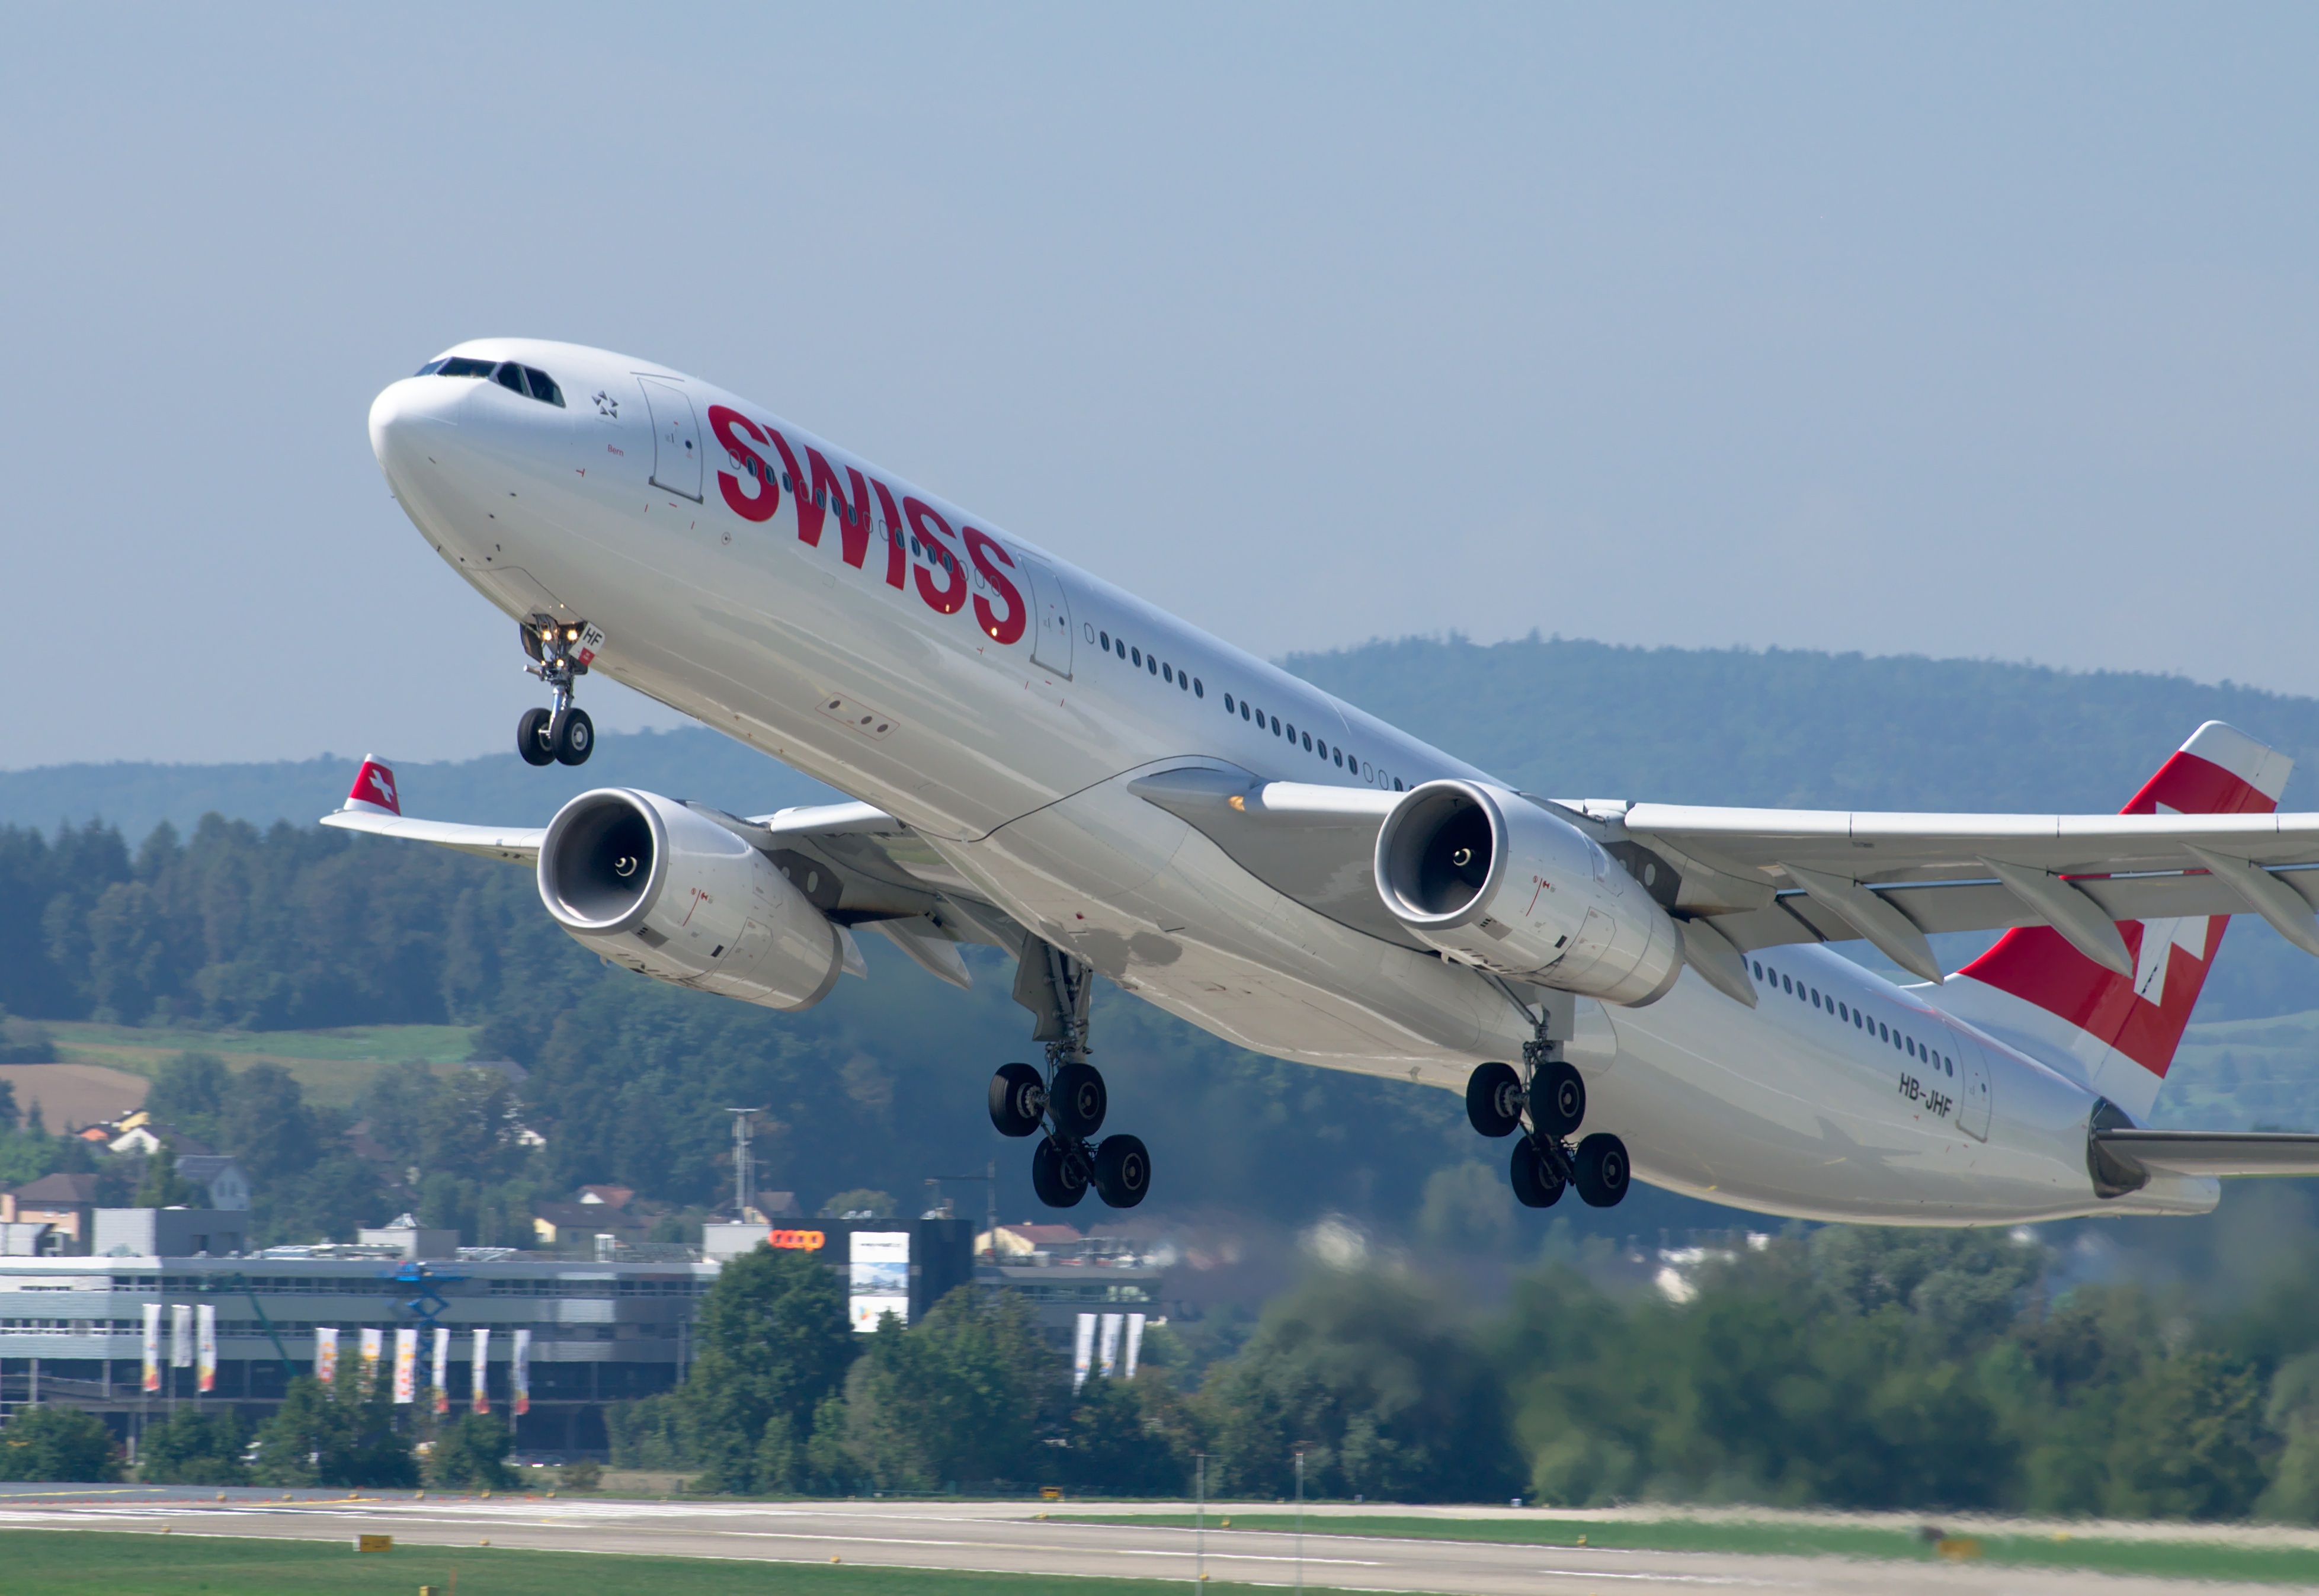
airport, airplane, aircraft, jet, transport, vehicle, airline, aviation, flight, departure, airliner, swiss, airbus, boeing, takeoff, a330, jet aircraft, airport zurich, zrh, airbus a330, boeing 777, swiss airlines, boeing 767, air travel, atmosphere of earth, wide body aircraft, narrow body aircraft, airbus a320 family